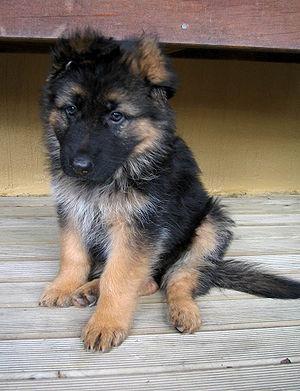
Le berger allemand est une race de chiens tirant son nom de son pays d'origine, l'Allemagne, où elle est apparue à la fin du XIXᵉ siècle.